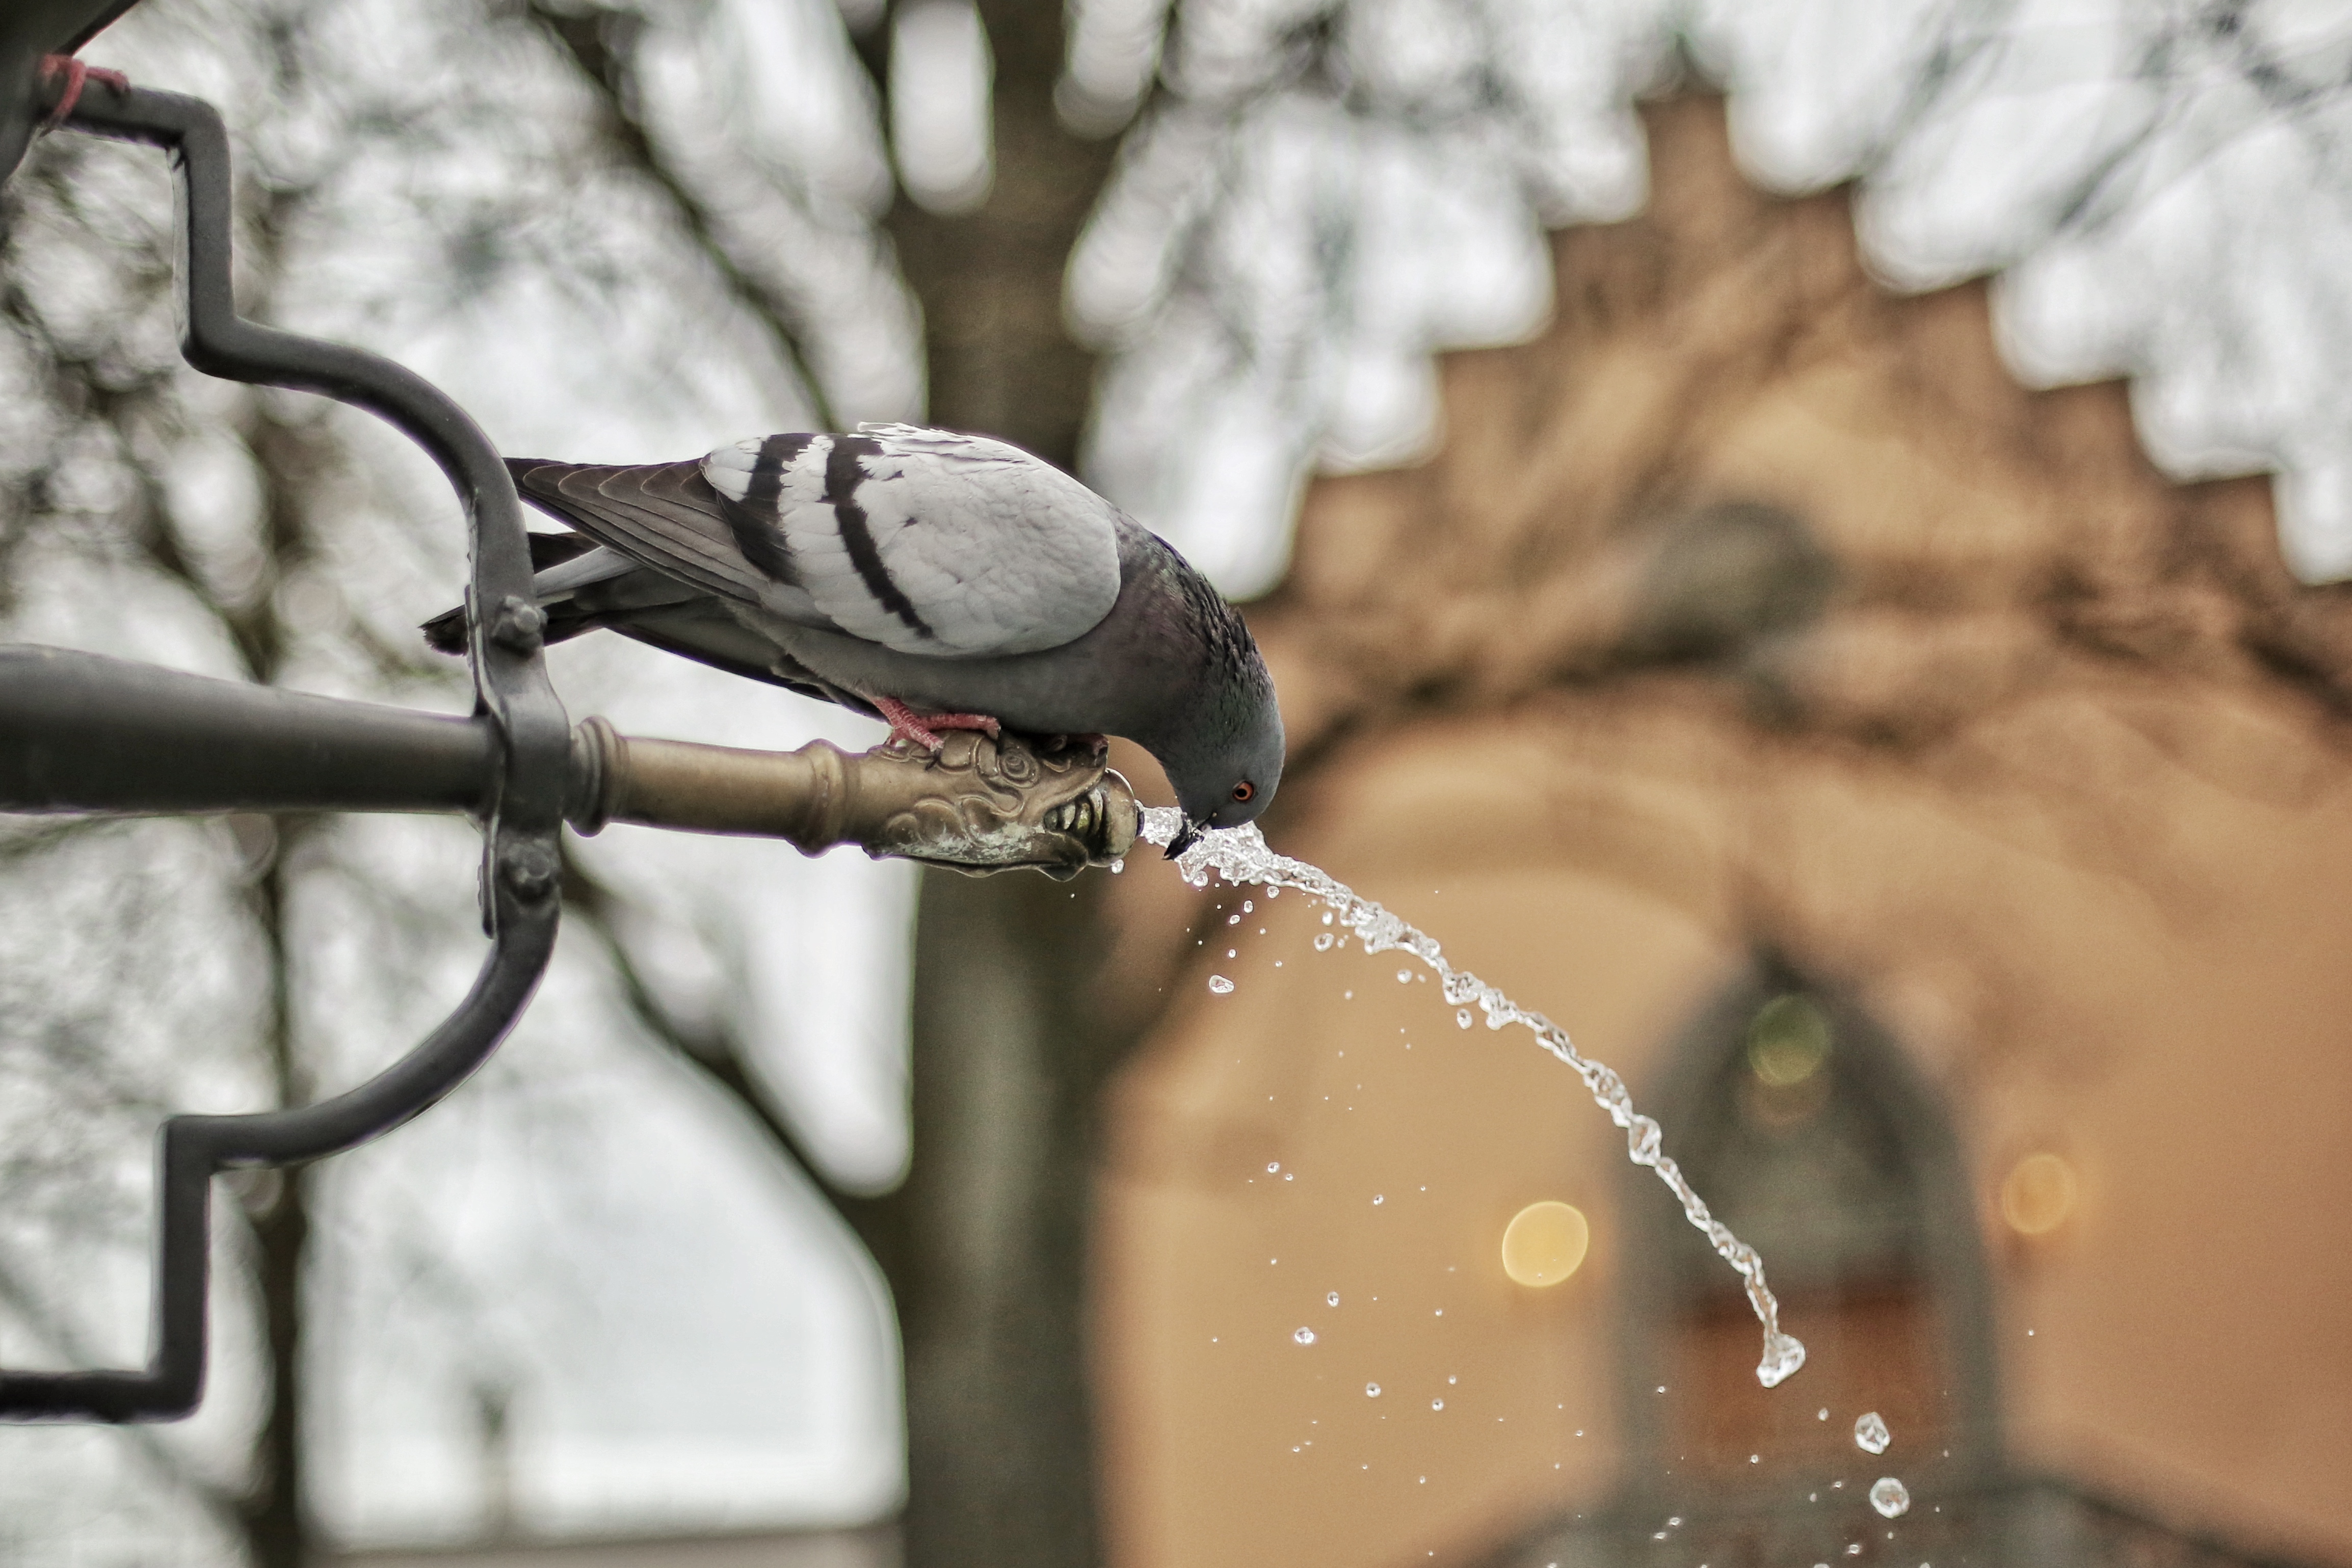
tree, water, branch, snow, winter, bird, spring, color, macro, season, close up, pigeon, drinking, photograph